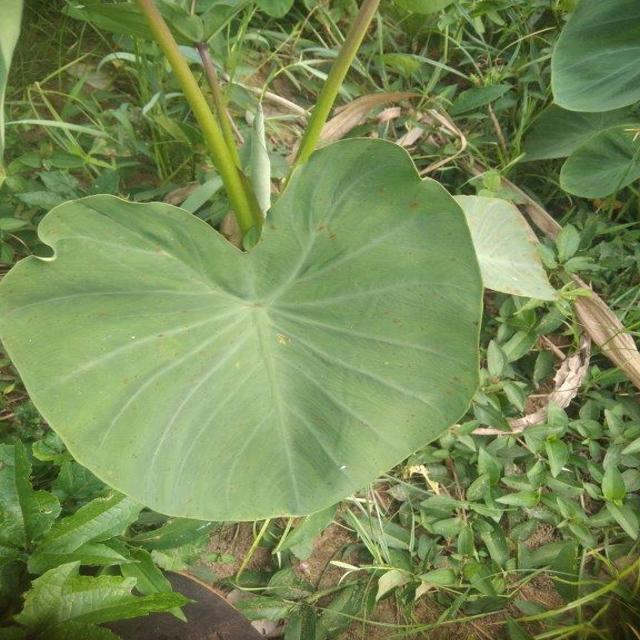
Label: Early_Blight